Jean-Élie Gautier

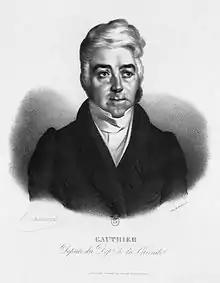
Portrait by Desmarais

Jean-Élie Gautier (6 October 1781 – 30 January 1858) was a French politician who was briefly Minister of Finance in 1839.